Junior Paulo (rugby league, born 1993)

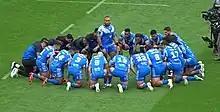
Paulo leading the Siva Tau in 2022

Paulo finished off the 2014 NRL season with him playing in 16 matches and scoring a try for the Parramatta Eels.